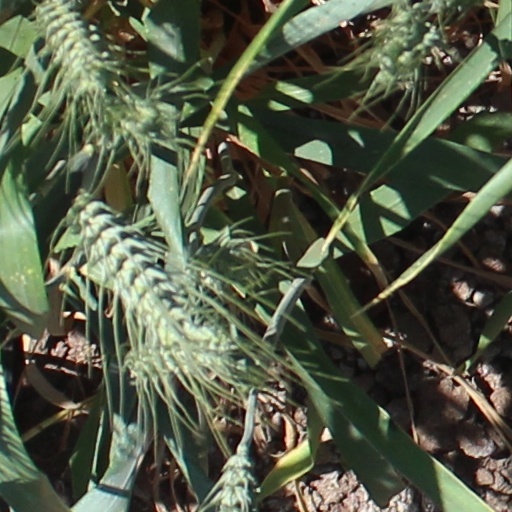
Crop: wheat